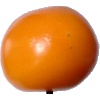
Label: Tomato Yellow 1